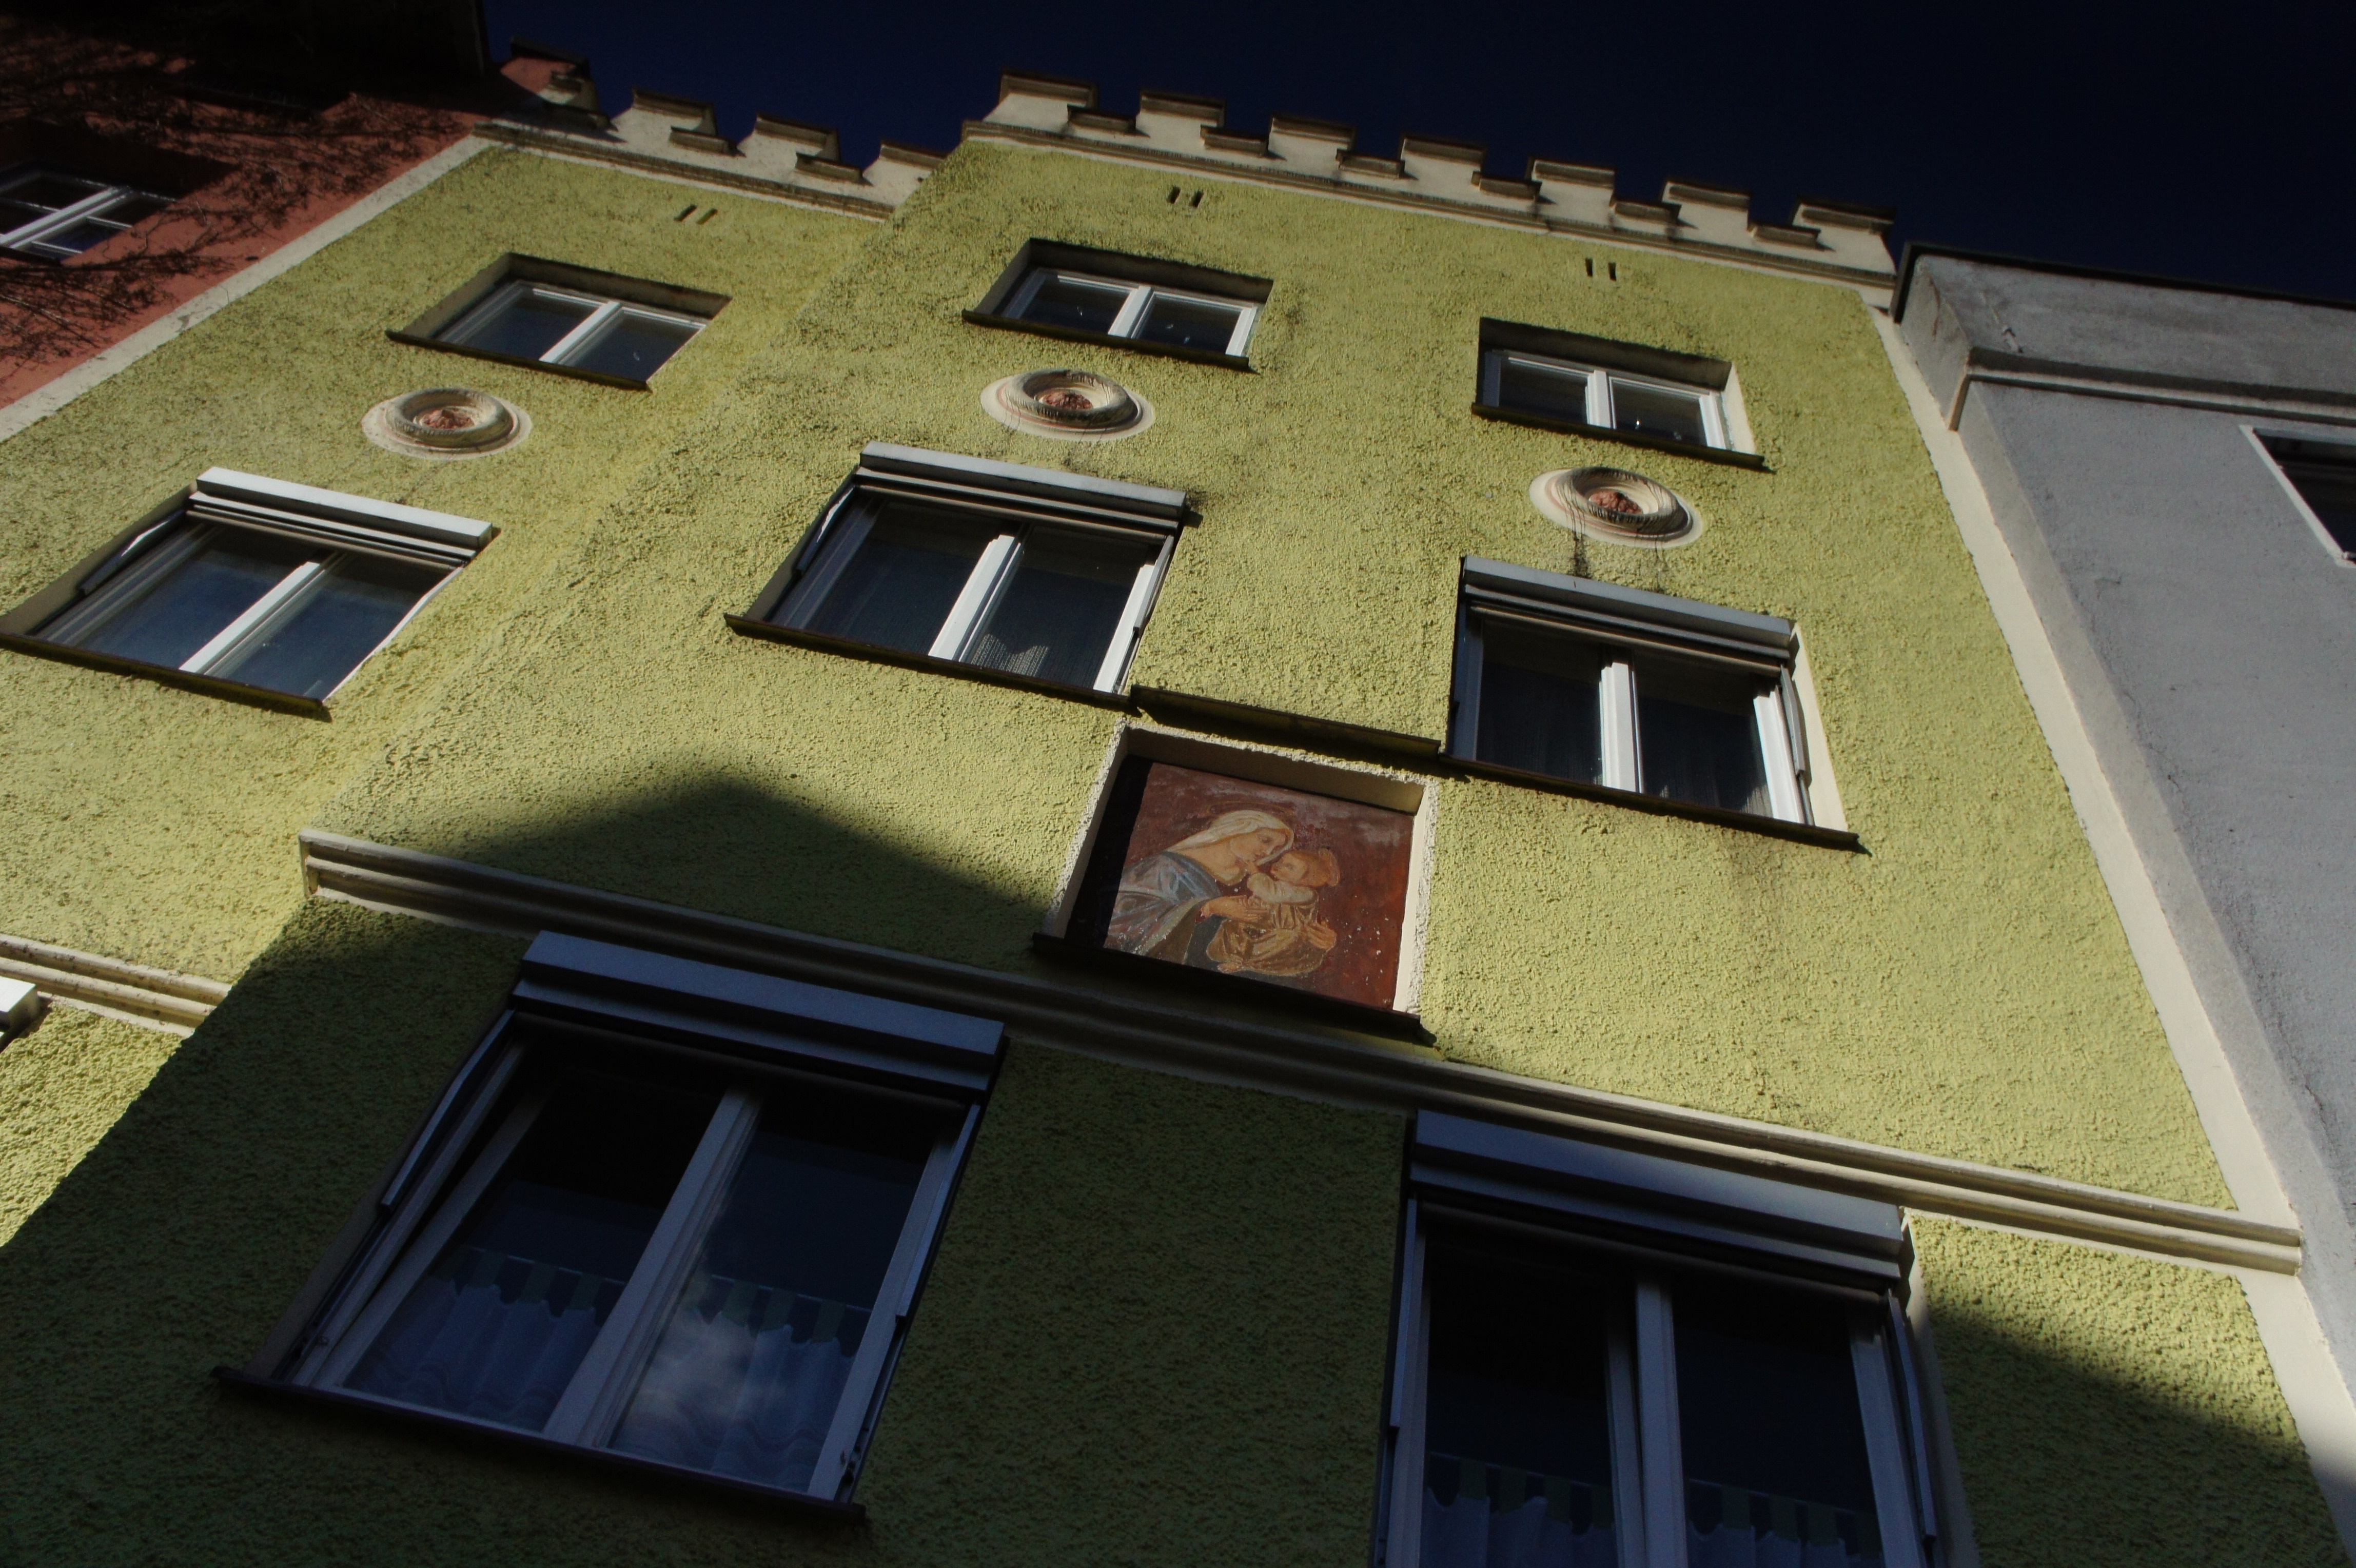
architecture, house, window, roof, building, city, home, green, facade, mural, decorated, shape, housewife, bowever, daylighting, mother mary